Rifle bedding

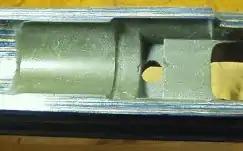
Bedding epoxy in a stock

Rifle bedding is a gunsmithing process of providing a rigid and consistent foundation for a rifle’s operational components, by creating a stable and close-fitting bearing surface between the gun's functional parts (i.e. the receiver housing the barrelled action) and its structural support (i.e. the stock) that do not deform with heat, pressure and moisture, or shift under the shear stress of the recoil from firing. The bedding process is often an aftermarket modification, and is done for the goal of accurizing the rifle and (to a lesser extent) prolonging the service life of the stock.